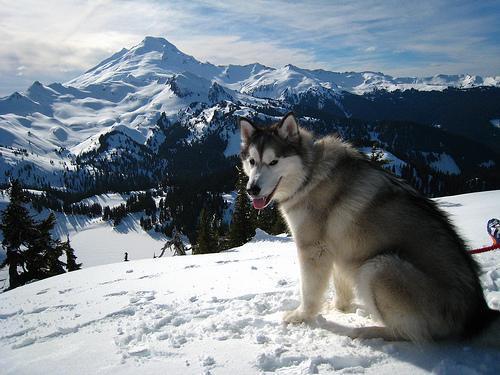
malamute